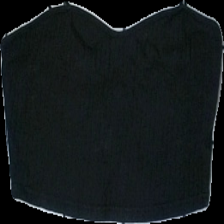
View: front
Type: Top
Category: Ladies
Brand: Not in the list
Brand text on label: SHEIN
Colors: Black
Material: Unknown, Low signal
Cut: Tight
Size: M
Season: Summer
Smell: Minor
Damage: Washed out color
Price range: <50
Recommended usage: Export
Comment: Smells lightly of perfume